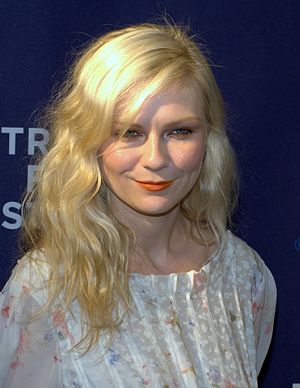
Kirsten Dunst
Dunst ved Tribeca Film Festival i NYC i 2010
Kirsten Caroline Dunst er en tysk-amerikansk skuespiller, sanger og model. Hun havde sin filmdebut i Oedipus Wrecks, en kortfilm instrueret af Woody Allen i antologien New York Stories. Som 12-årig opnåede Dunst stor anerkendelse for sin rolle som vampyren, Claudia i En vampyrs bekendelser, en præstation, som gav hende en Golden Globe-nominering i kategorien Best Supporting Actres. Samme år medvirkede hun i Little Women, hvilket blot gav mere positiv omtale.